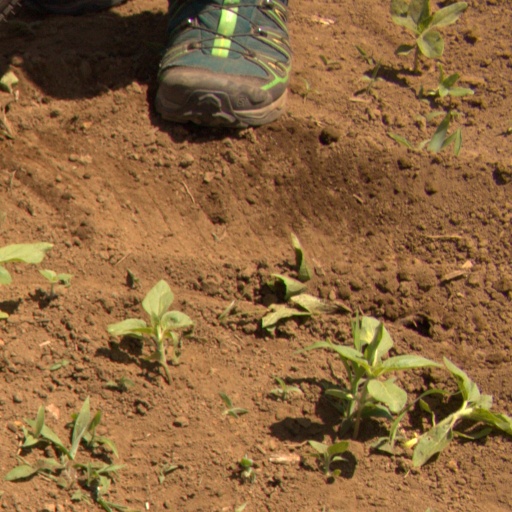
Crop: Jerusalem artichoke